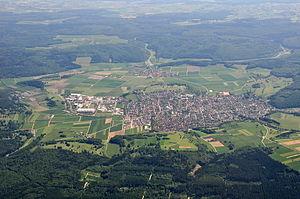
Le cratère de Steinheim est un cratère d’impact formé lors d’une chute de météorite à Steinheim am Albuch dans l’arrondissement de Heidenheim.